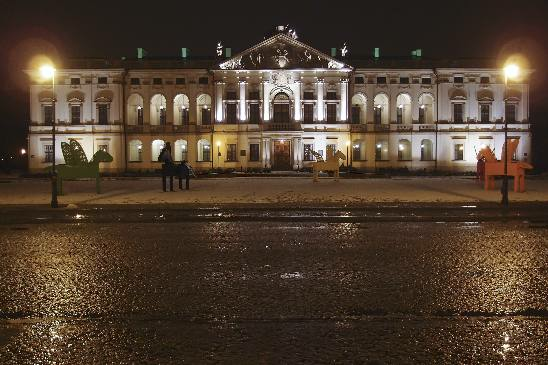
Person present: No